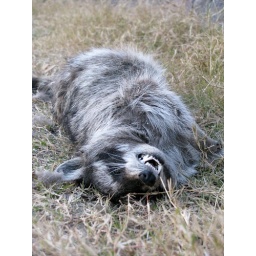
...probably was hit by a car and fell down towards the beach